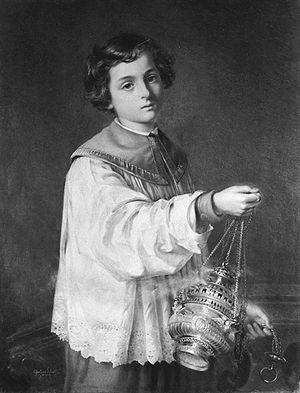
Le rite tridentin désigne, dans la liturgie catholique, la liturgie telle que codifiée à la suite du concile de Trente et employée de manière canonique par la plus grande partie de l'Église latine jusqu'à la réforme liturgique opérée par Paul VI à la fin des années 1960 dans le contexte du concile Vatican II.
Le terme thuriféraire désigne un servant d'autel chargé du maniement de l'encensoir lors de la messe ou de certains offices de la liturgie catholique, anglicane ou luthérienne. Il est parfois accompagné du naviculaire, servant qui s'occupe de porter la navette contenant l'encens.
Un servant d'autel, ou servant de messe, est, dans les Églises catholiques, anglicanes ou luthériennes, un laïc qui intervient lors de certaines cérémonies liturgiques.